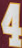
Number: 4